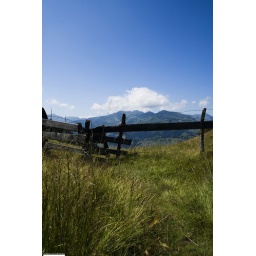
A fence on a mountain in Austria.